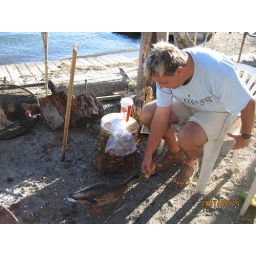
Phill feeds a duck at Mikes beach lot in Kelowna-05